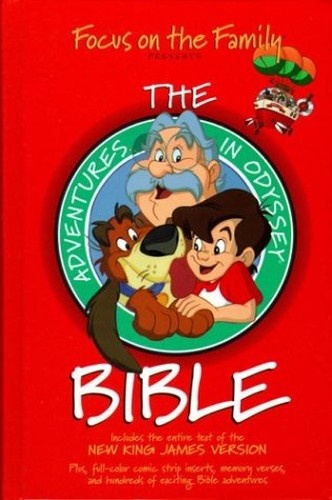
Adventures in Odyssey Bible
Brand: WoB
Category: Media > Books > Print Books